India at the 2020 Summer Olympics

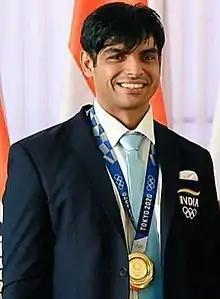
Neeraj Chopra with the gold medal

The Indian Olympic Association was recognized by the International Olympic Committee in 1927. The nation made its Summer Olympics debut in the 1900 Olympics at Paris with a lone athlete participating in the Games. By the time the IOA was established, India had already competed in two more Summer Olympic Games in 1920, and 1924. Indian athletes have appeared in every edition of the Summer Olympic Games since 1920 and this edition of the Games marked the nation's 25th appearance at the Summer Olympics. Originally scheduled to take place from 24 July to 9 August 2020, the games were postponed to 23 July to 8 August 2021 due to the COVID-19 pandemic.